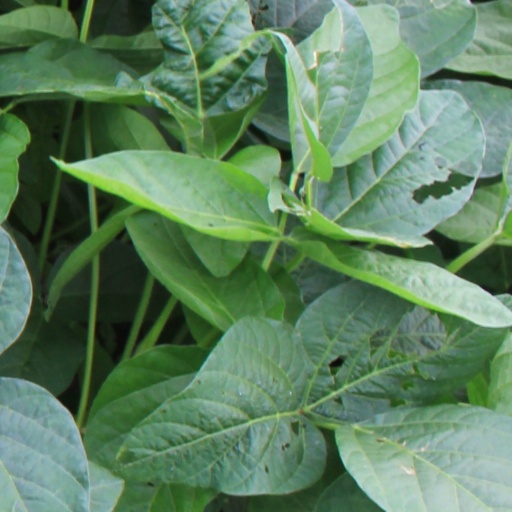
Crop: soybean